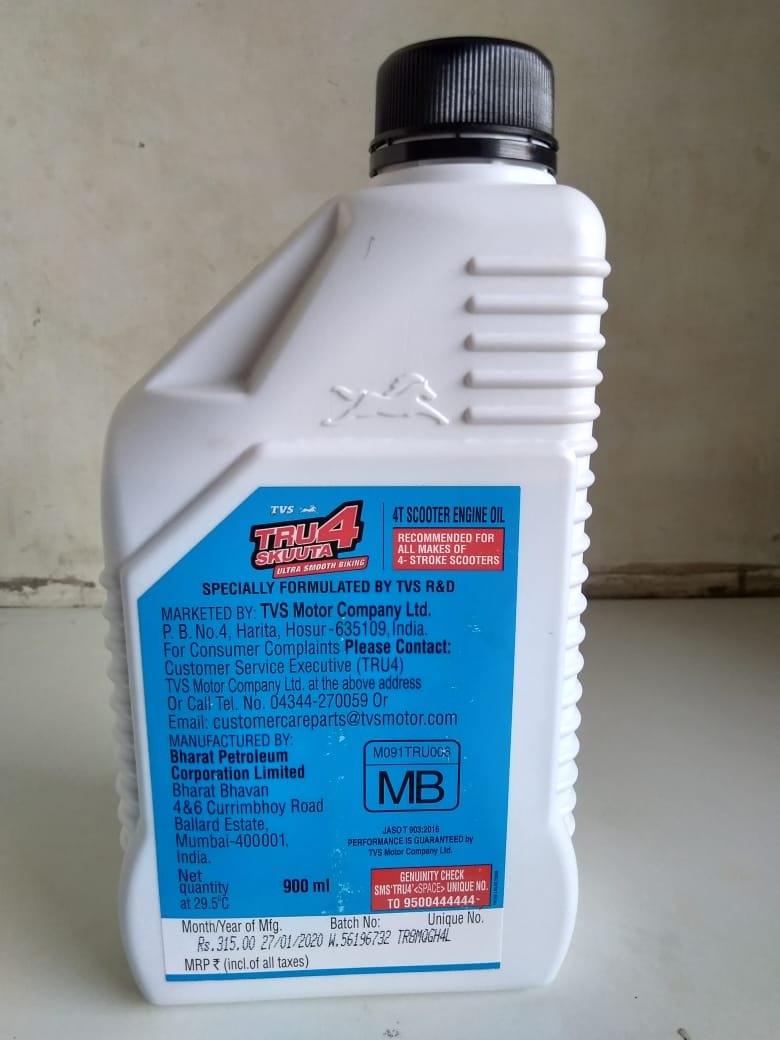
Waste category: plastic